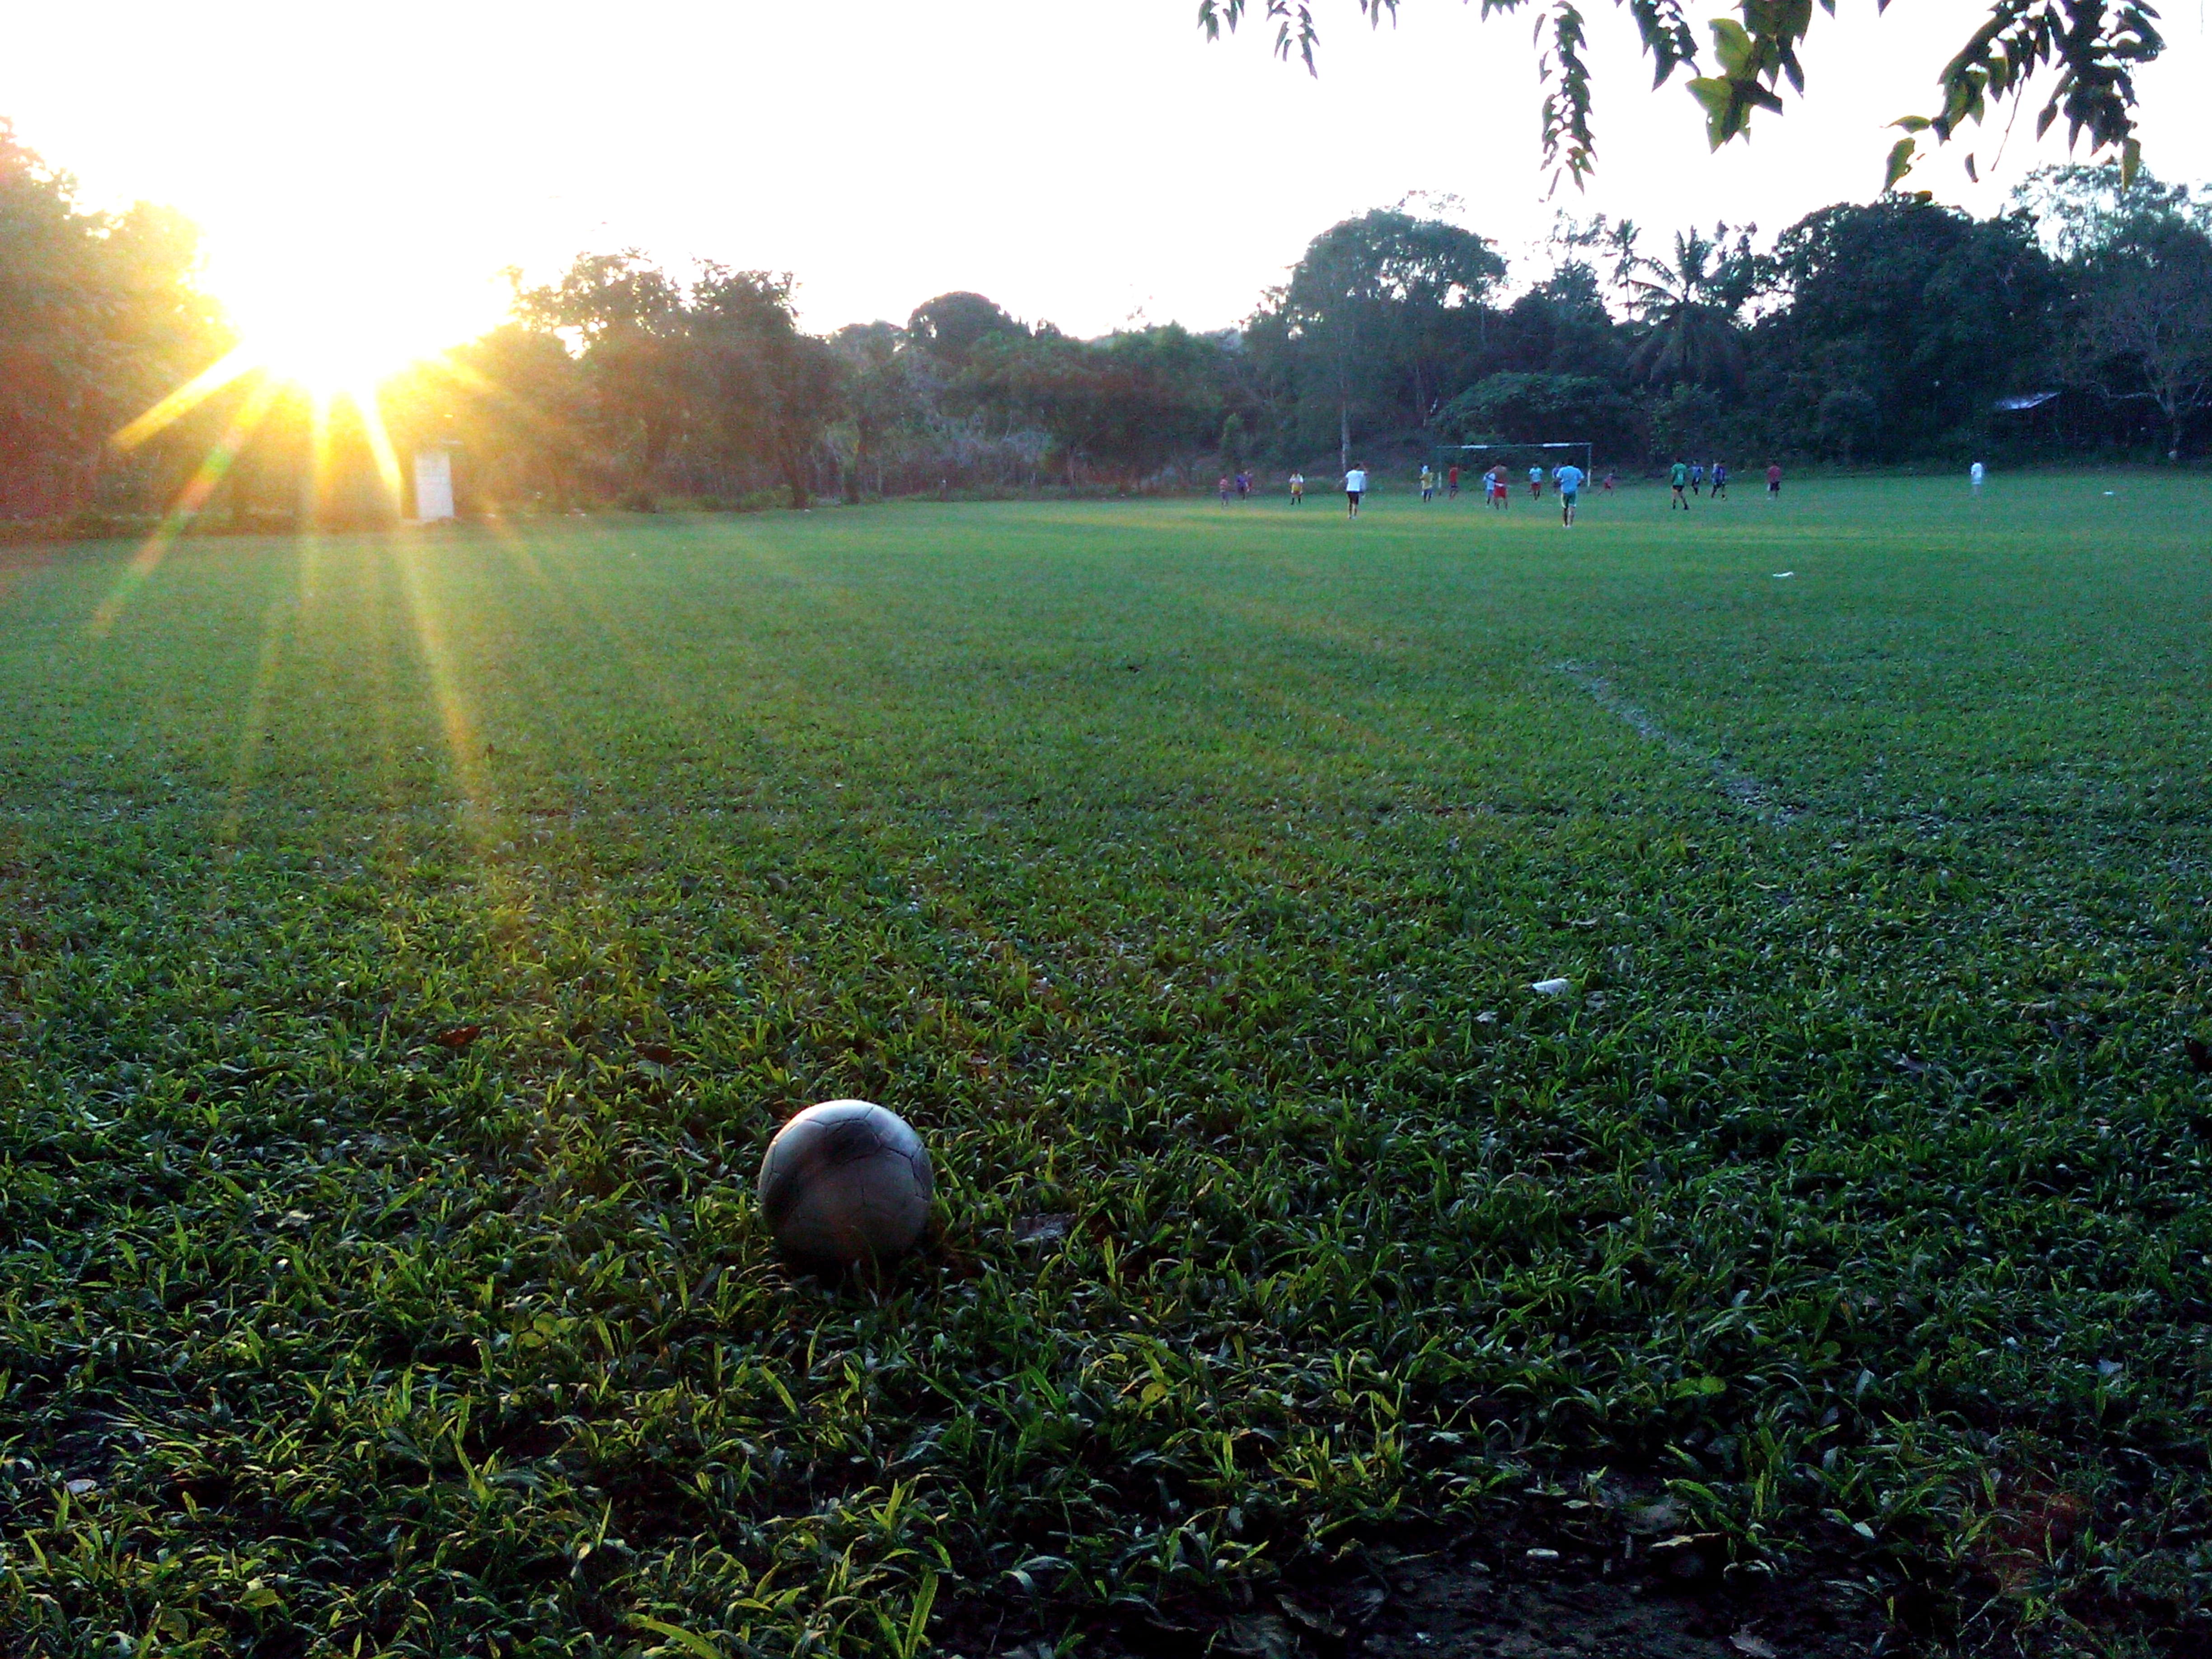
soccer, children playing, baloon, sunshine, grass, soccer field, trees, afternoon, sport, game, outdoor, ball, football, soccer ball, lawn, sky, sports equipment, plant, sunlight, ball game, games, team sport, grassland